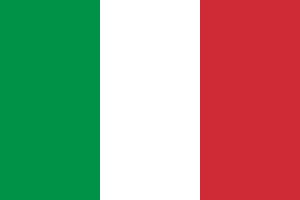
Italiens flag
FIAV 111000.svg Italiens flag